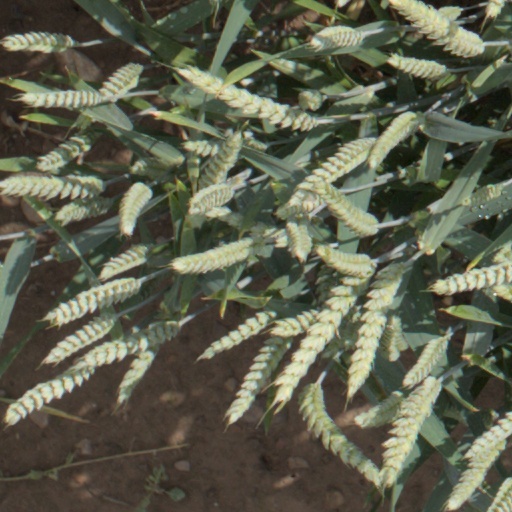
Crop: wheat